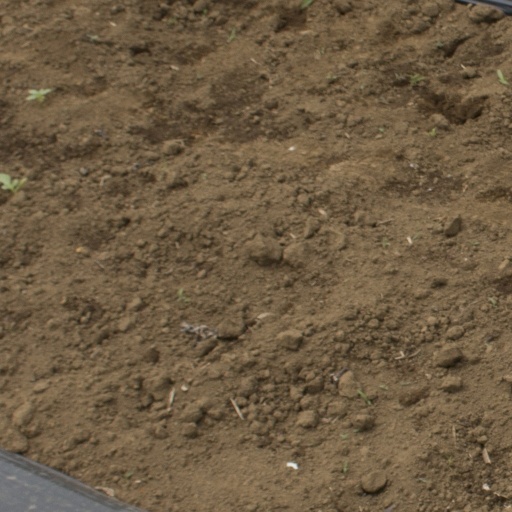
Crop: Jerusalem artichoke